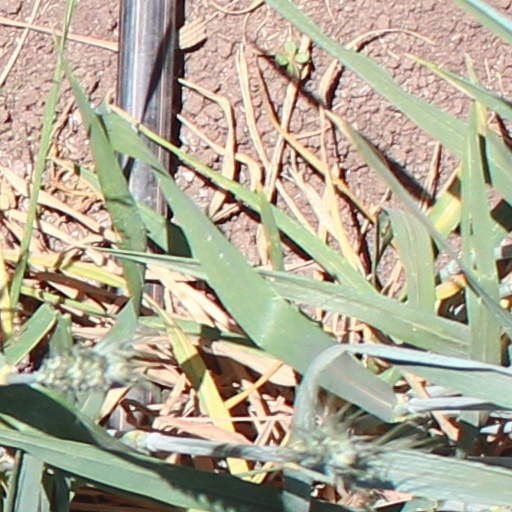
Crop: wheat